Aidanfield

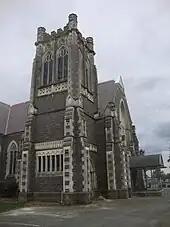
The St John of God Chapel, September 2011

Aidanfield is a suburb in the south-west of Christchurch, New Zealand, about from the city centre. The land, which had been owned by the Good Shepherd Sisters since 1886, now incorporates the Mount Magdala Institute and the St John of God Chapel, which has a Category I heritage listing by the New Zealand Historic Places Trust (now Heritage New Zealand). The first residents moved into the suburb in 2002. The developer caused controversy in 2007–2008 by applying to have a group of farm buildings demolished to allow for further subdivision. Christchurch City Council was widely criticised for approving the demolition despite the buildings having had a heritage listing in the Christchurch City Plan.